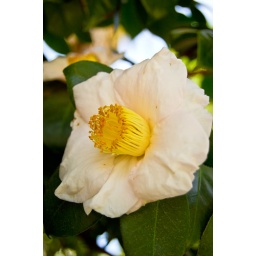
a flower sitting in front of one of the capital buildings planted areas